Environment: real
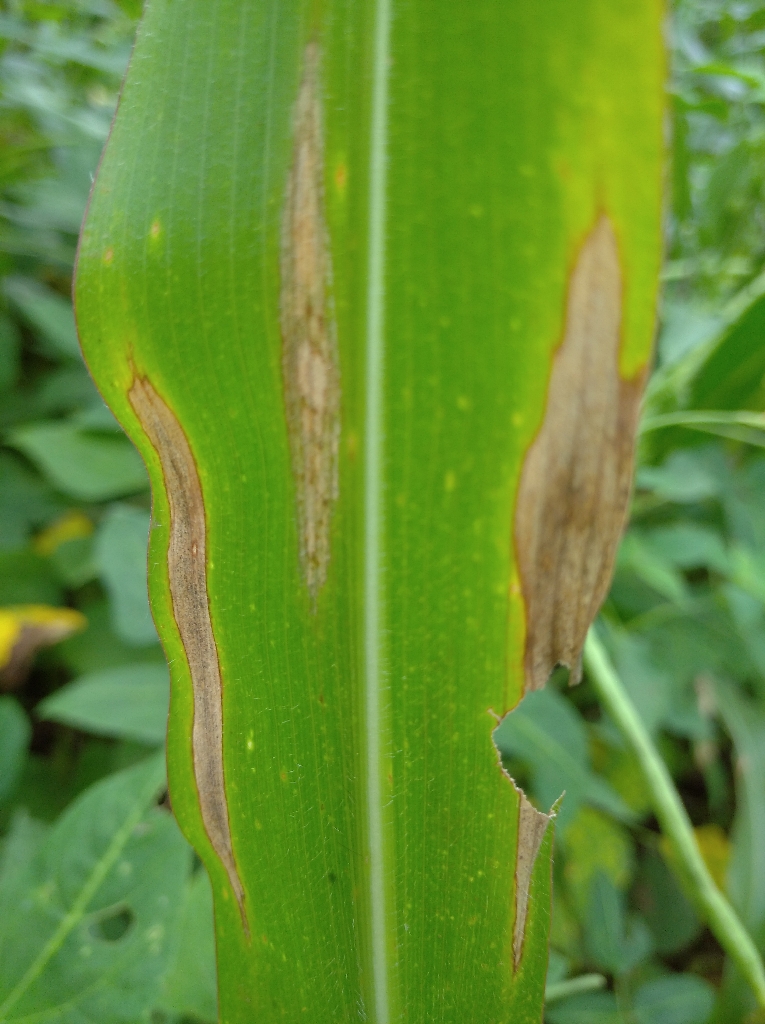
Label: northern_corn_leaf_blight